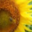
Label: sunflower